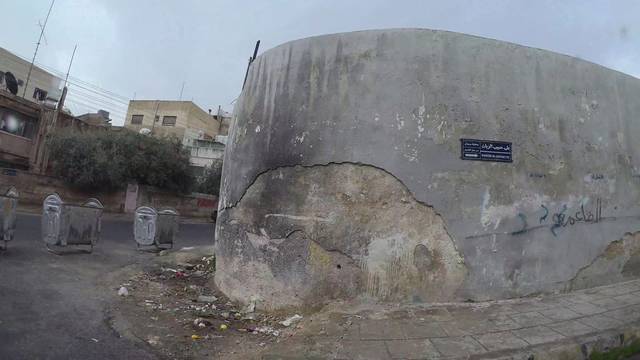
Region: Jordan
Coordinates: 31.96, 35.94